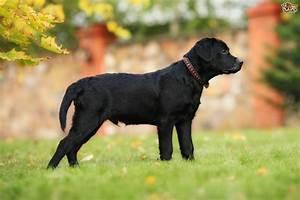
dog